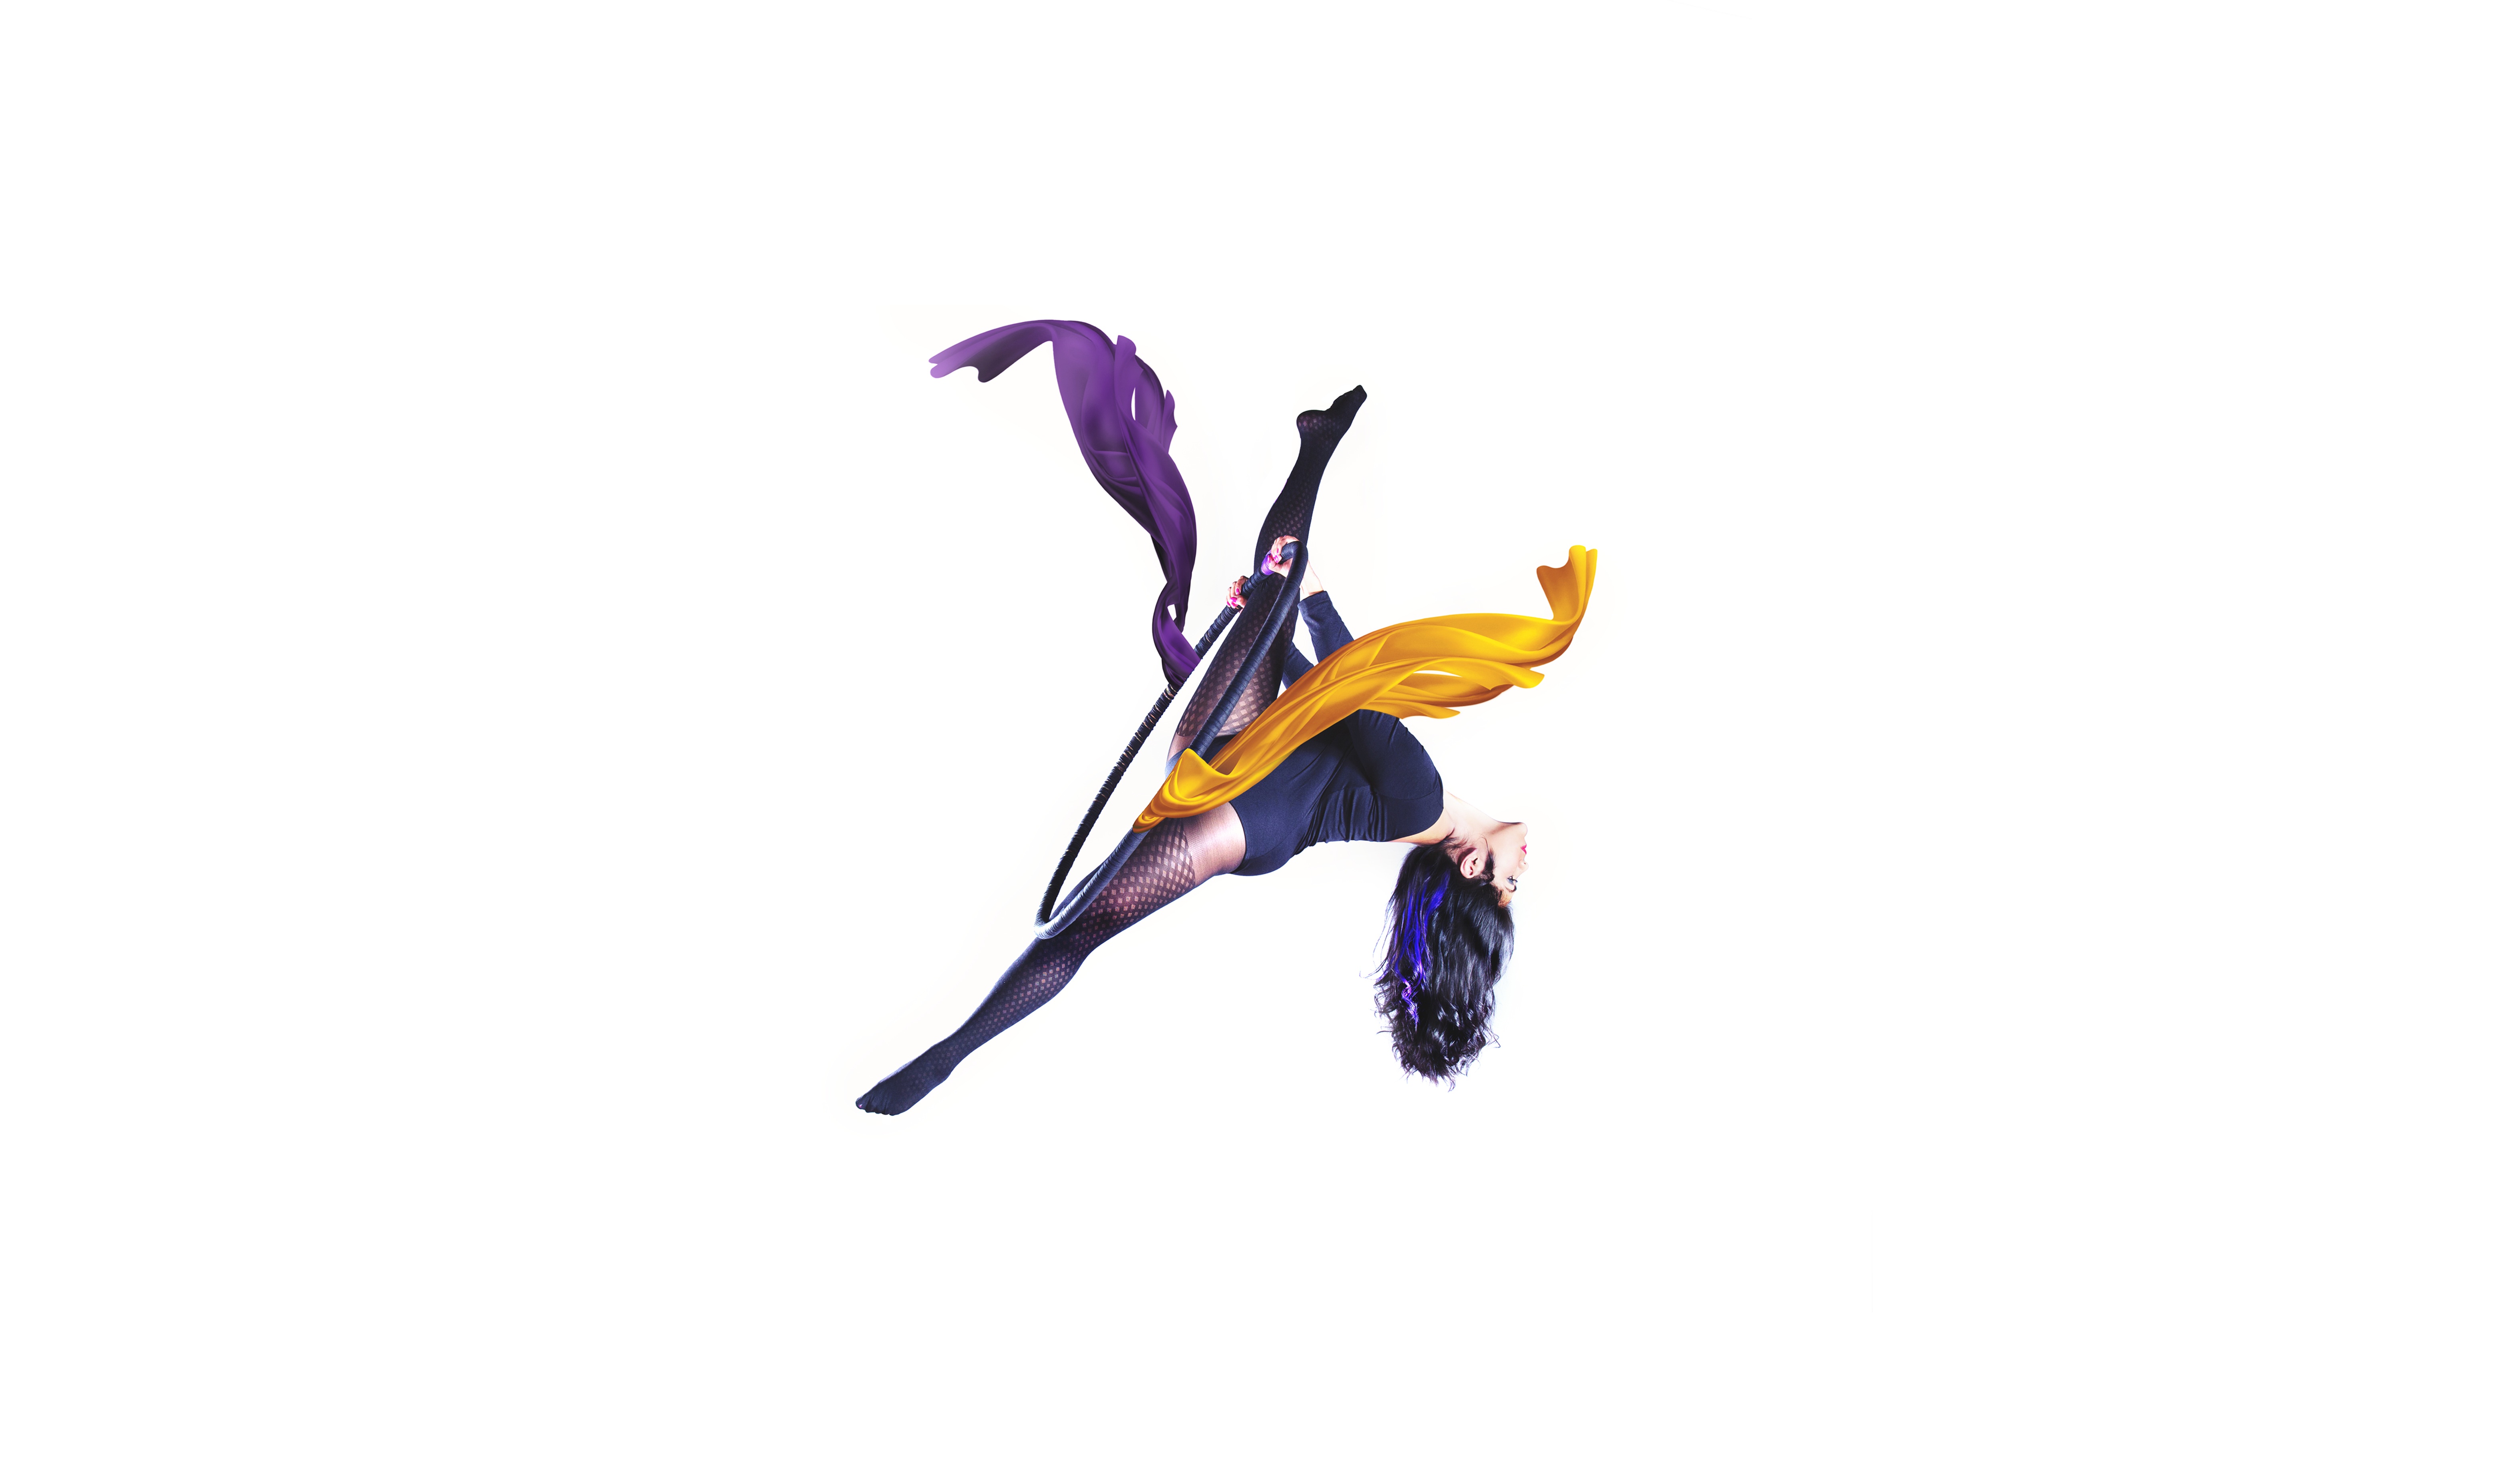
recreation, jumping, winter sport, sports, cartoon, physical exercise, outdoor recreation, human action